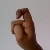
The image shows a hand gesture representing the letter 'X' in Indian Sign Language.